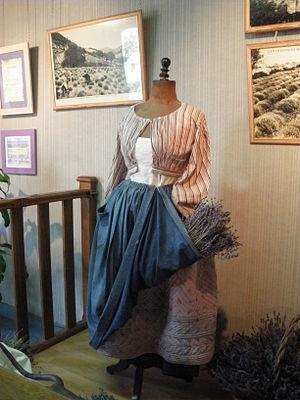
Ramasseuse de lavande en Provence, musée de la lavande de Coustellet
Le costume provençal traditionnel comporte deux grandes variantes : le costume arlésien, dit aussi arlèse, ou provençal après que Frédéric Mistral ait relancé son port à la fin du XIXᵉ siècle comme signe de l'identité culturelle de la Provence, et le costume comtadin, porté dans le Comtat Venaissin et jusqu'au nord de la Durance, y compris à Avignon. Encore utilisé le dimanche jusqu'au début du XXᵉ siècle, son usage courant a progressivement disparu au cours de la première moitié du XXᵉ siècle. Actuellement, il n'est porté qu'épisodiquement, par des groupes folkloriques ou lors de manifestations volontaristes de l'identité locale. Les deux types de costume sont aisément identifiables dans leur version féminine : coiffe généralement sombre sur le haut du crâne couvrant uniquement le chignon, et silhouette « en sablier » très prononcé pour le costume arlésien, coiffe blanche à la grecque éventuellement recouverte d'un fichu de même couleur pour le costume comtadin. Selon les classes sociales, le tissu du costume change, mais dans chacun des deux grands styles, la coupe reste à peu-près la même.
Le costume provençal comtadin désigne les vêtements traditionnellement portés dans le Comtat Venaissin et jusqu'au nord de la Durance jusqu'à la fin du XIXᵉ siècle. Il représente l'un des deux grands types de costumes portés en Provence, bien qu'en 1884, le félibre Frédéric Mistral ait cherché à imposer le costume d'Arles comme symbole du vêtement provençal. Son signe le plus distinctif est la coiffe à la grecque.